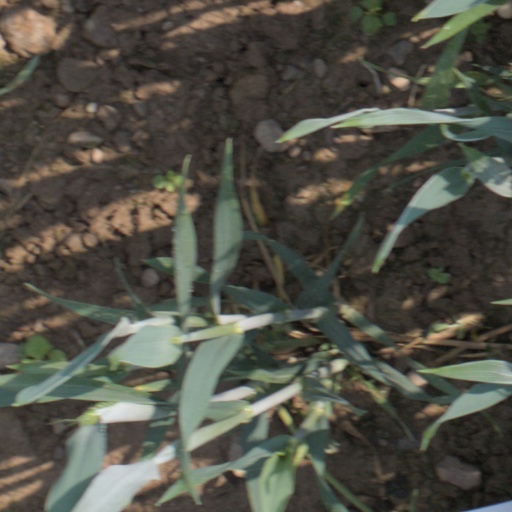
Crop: wheat